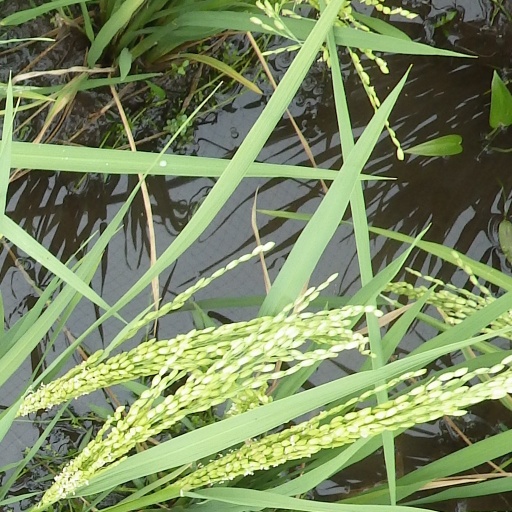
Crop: rice